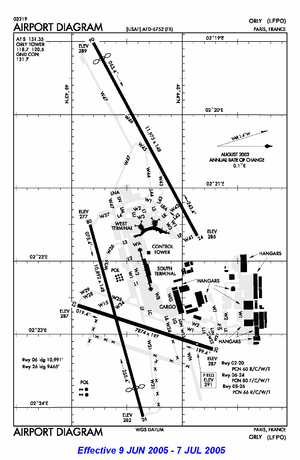
Une piste est, en aéronautique, la surface d'un aérodrome réservée au décollage et à l'atterrissage des aérodynes à voilure fixe, l'avion en premier lieu. Les dimensions et le revêtement sont fonctions de la vitesse et de la masse des avions accueillis.
L'aéroport de Paris-Orly, couramment abrégé en « aéroport d'Orly », est un aéroport international situé à 10 km au sud de Paris. Il tient son nom de la commune d'Orly dont il occupe une partie du territoire. L'aéroport, ses aérogares et ses pistes sont réparties à cheval entre les départements de l'Essonne et du Val-de-Marne. Il est placé sous l'autorité du préfet du Val-de-Marne.